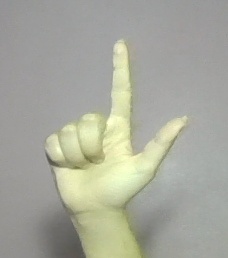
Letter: laam